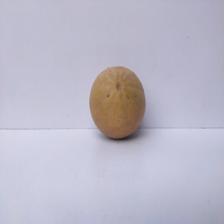
Size: Large